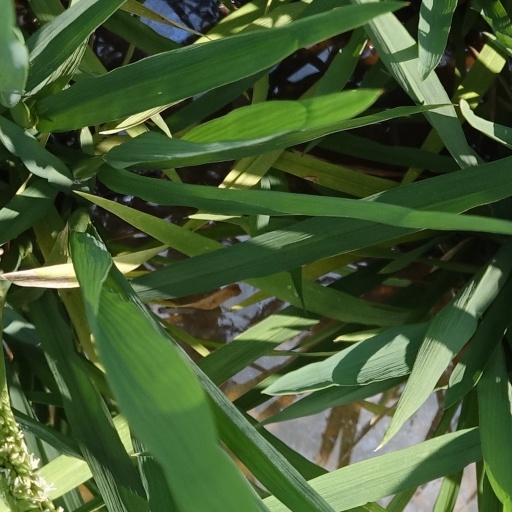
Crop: rice